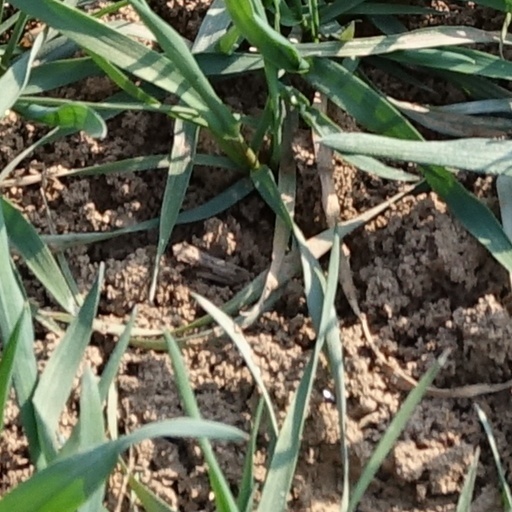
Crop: wheat